Limbo (short story collection)

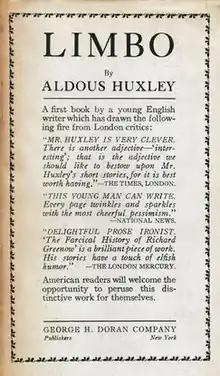
First US edition (publ. George H. Doran Company)

Limbo is the first collection of short fiction by Aldous Huxley, published in 1920. The book consists of five short stories, a novelette and a play.